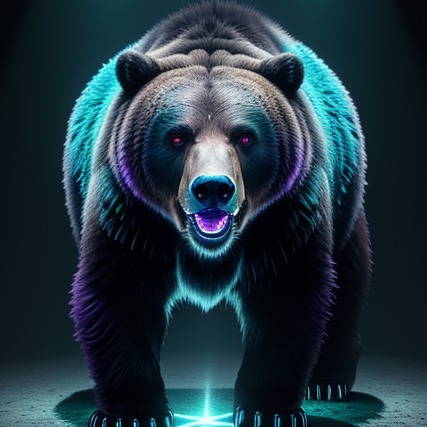
미적 점수 (1~10점): 1